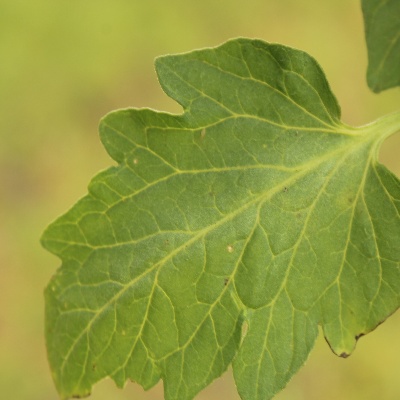
Crop: Tomato
Condition: septoria leaf spot